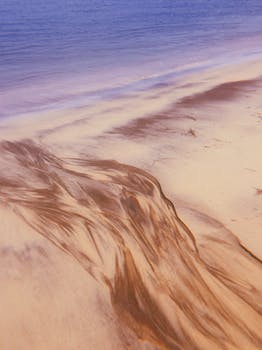
Label: No Watermark